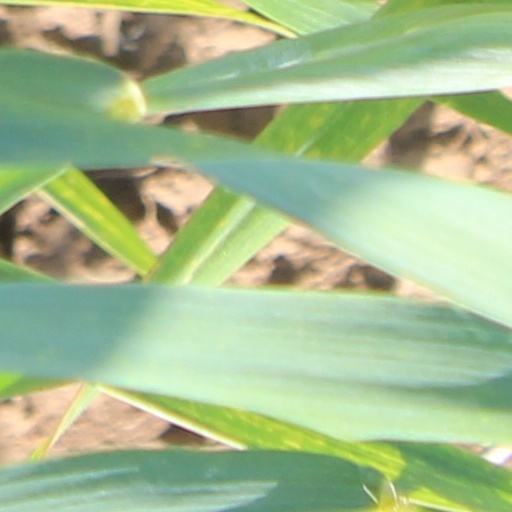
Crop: wheat